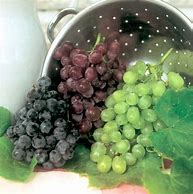
Label: Grapes